Second Persian invasion of Greece

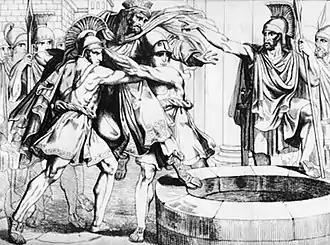
The Spartans throw Persian envoys into a well.

In 491 BC, Darius sent emissaries to all the Greek city-states, asking for a gift of "earth and water" in token of their submission to him. Having had a demonstration of his power the previous year, the majority of Greek cities duly obliged. In Athens, however, the ambassadors were put on trial and then executed; in Sparta, they were simply thrown down a well. This meant that Sparta was also now effectively at war with Persia. (Later, in order to appease Xerxes, who was about to launch the Second Persian invasion of Greece after succeeding his father, Darius, two Spartans were voluntarily sent to Susa for execution, in atonement for the death of the Persian heralds sent earlier by Darius.)